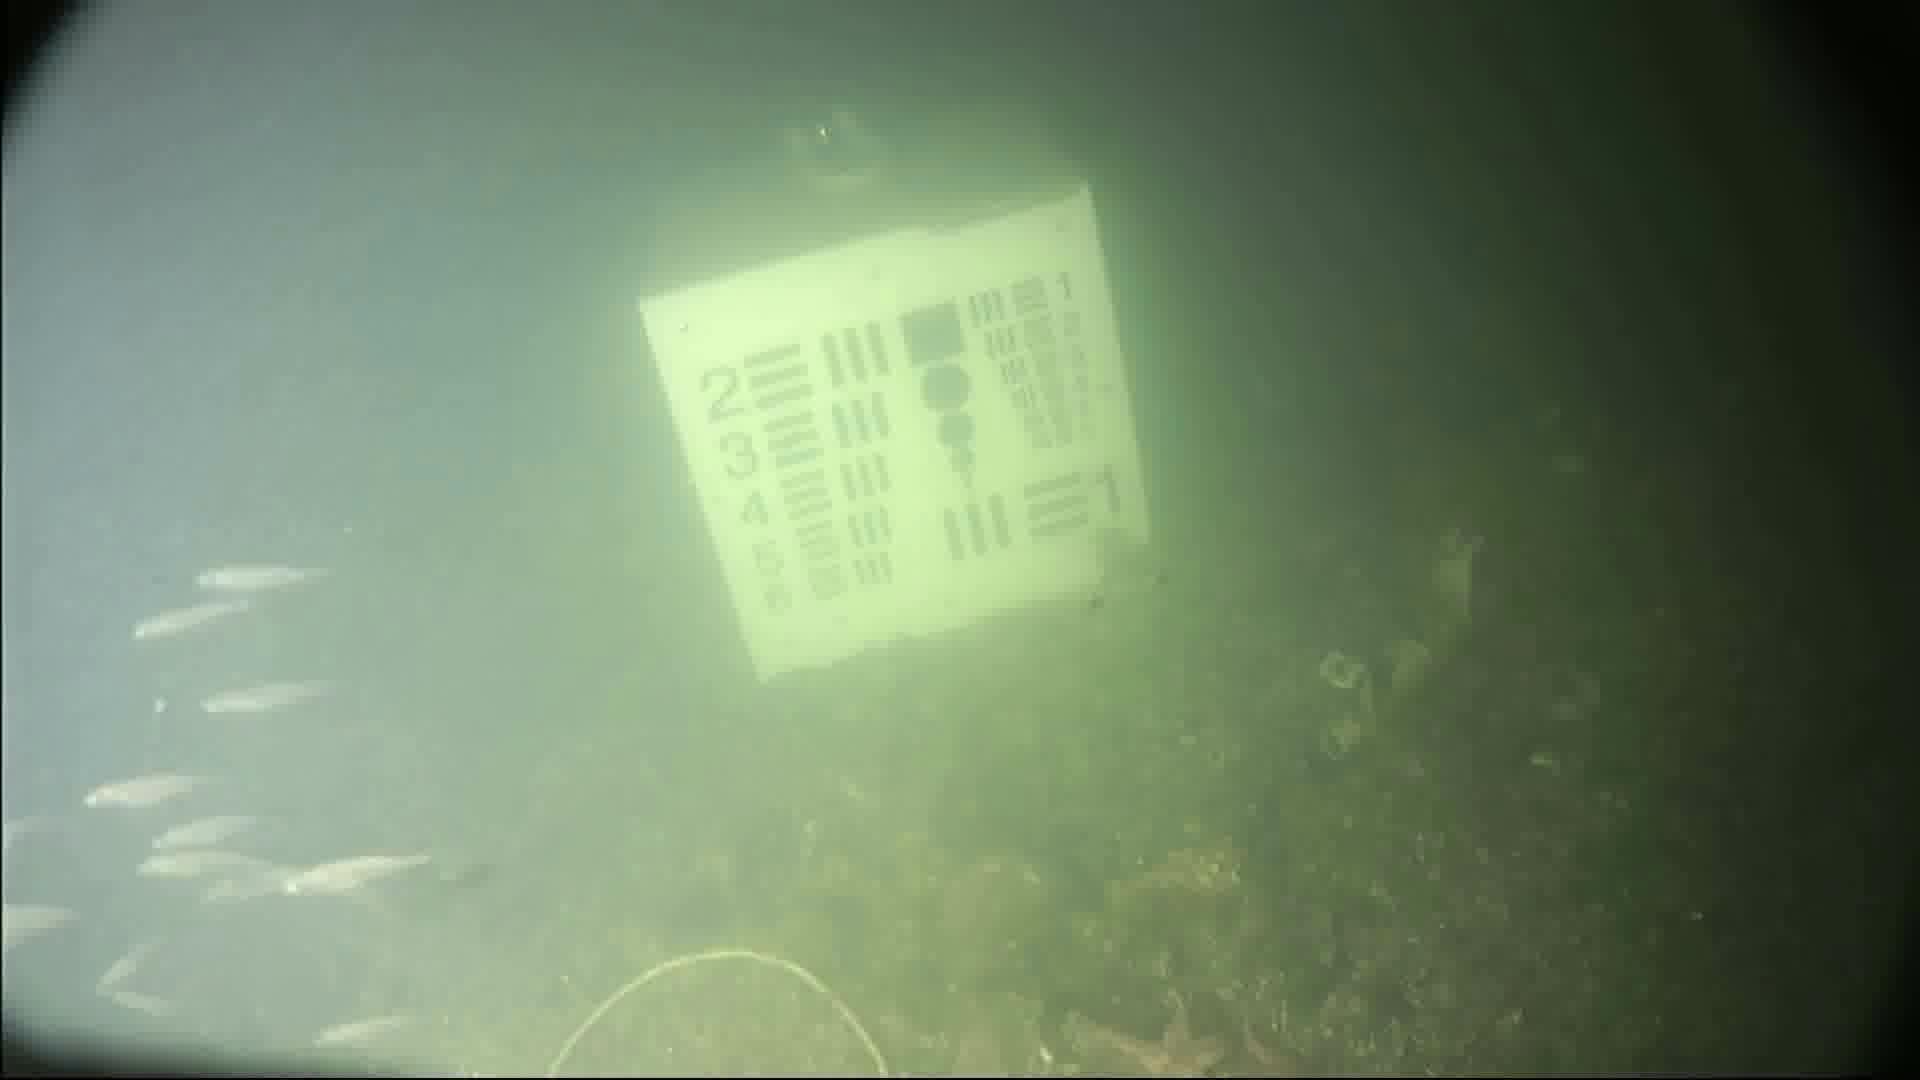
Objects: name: small_fish
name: starfish